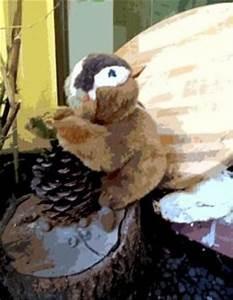
squirrel